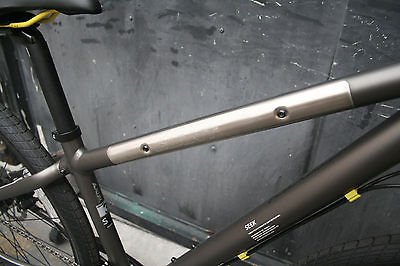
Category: bicycle